Mutasa District

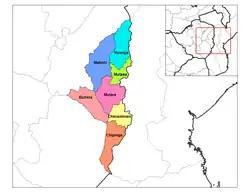
A map of the districts of Manicaland Province

Mutasa District has an area of 2,548 km. Watsomba is the administrative headquarters. The district is bounded on the south and southwest by Mutare District, on the west by Makoni District, on the north by Nyanga District, and on the east and southeast by Mozambique.